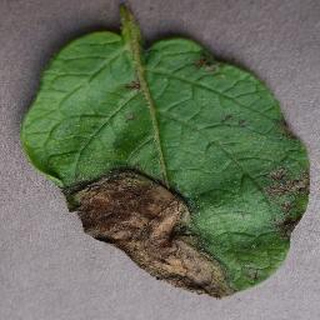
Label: potato_late_blight